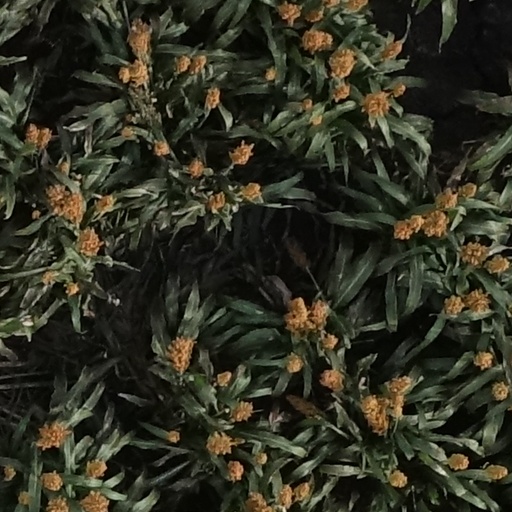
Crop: sorghum